Neuroblastoma

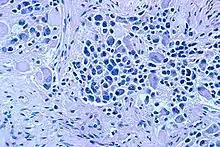
Microscopic view of stroma-rich ganglioneuroblastoma

On microscopy, the tumor cells are typically described as small, round and blue, and rosette patterns (Homer Wright pseudorosettes) may be seen. Homer Wright pseudorosettes are tumor cells around the neuropil, not to be confused with a true rosettes, which are tumor cells around an empty lumen. They are also distinct from the pseudorosettes of an ependymoma which consist of tumor cells with glial fibrillary acidic protein (GFAP)–positive processes tapering off toward a blood vessel (thus a combination of the two). A variety of immunohistochemical stains are used by pathologists to distinguish neuroblastomas from histological mimics, such as rhabdomyosarcoma, Ewing's sarcoma, lymphoma and Wilms' tumor.